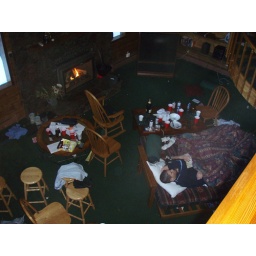
This is the cabin massive i stayed in at lake tahoe and one of the 32 people asleep on the lounge